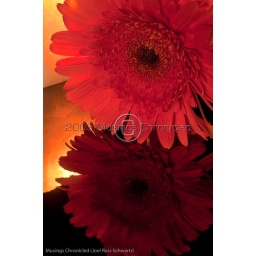
Still life composition of an orange flower lit by candle reflected on black surface.